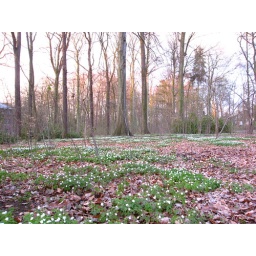
Forest flowers. These flowers cover most of the ground in the forest around the Arenberg Castle.